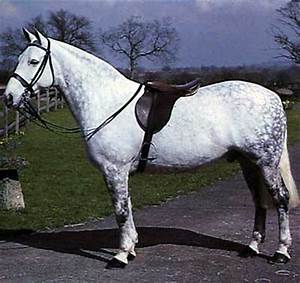
Label: cavallo